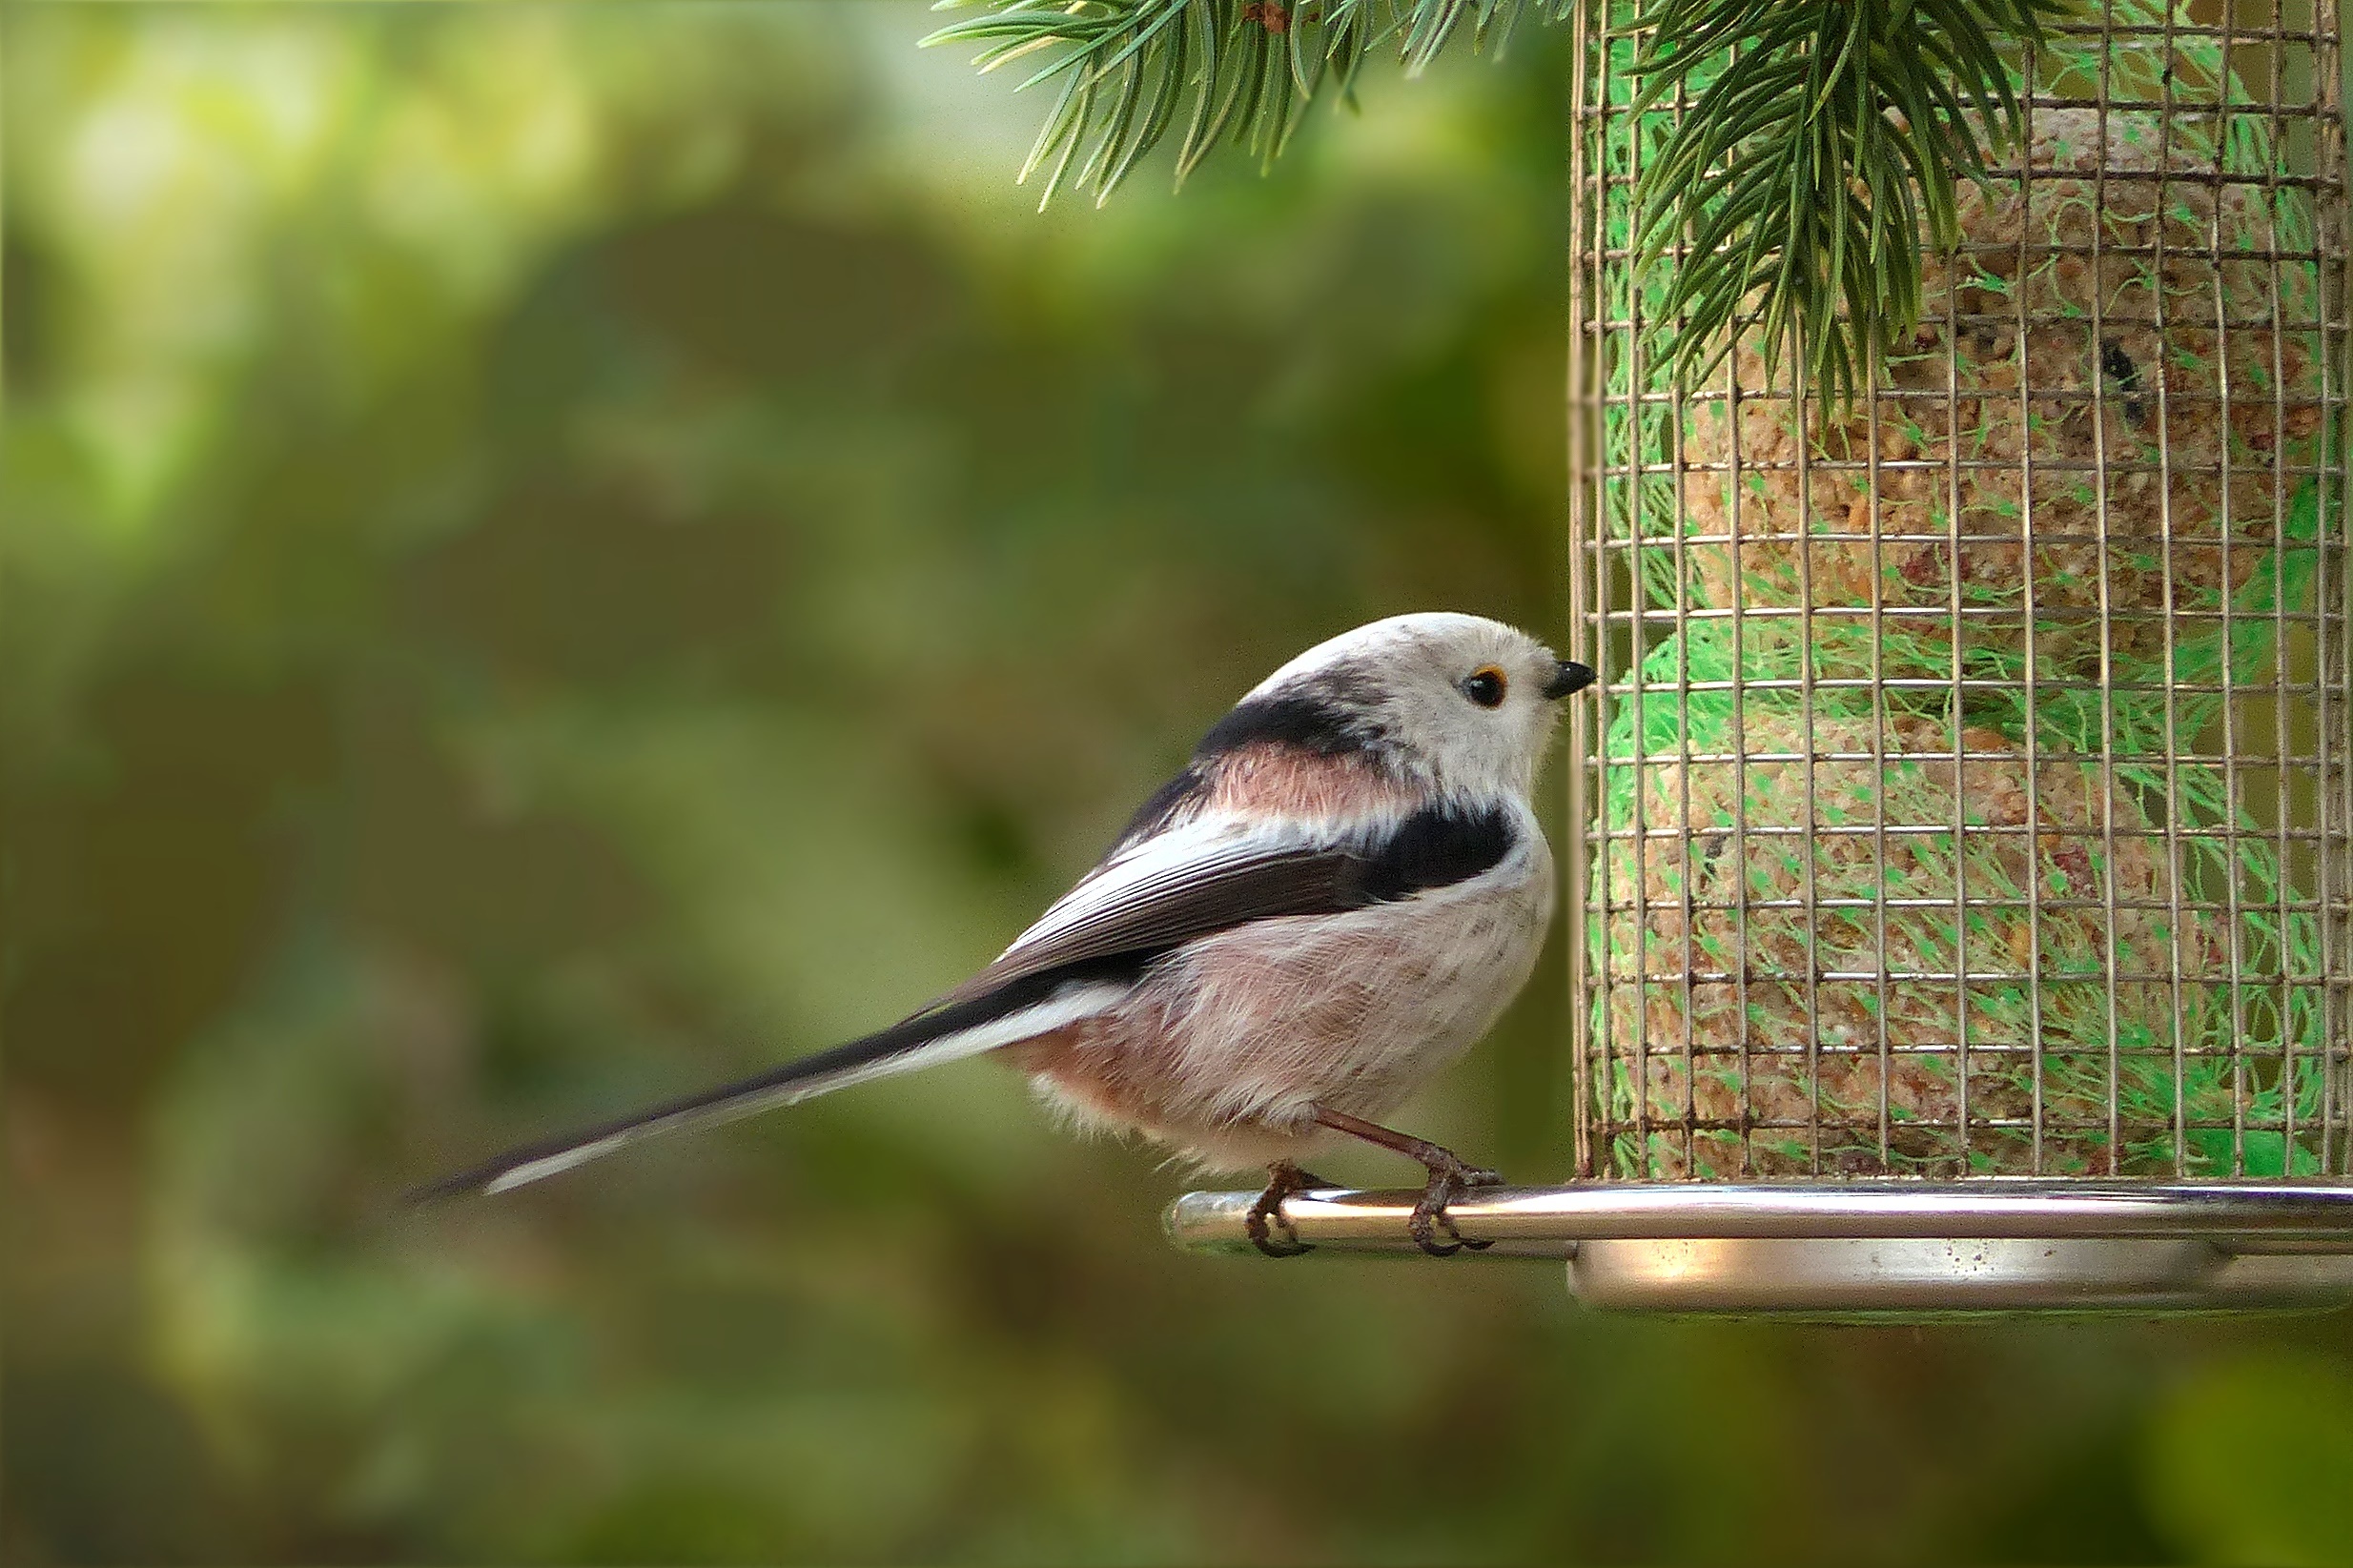
nature, branch, bird, wildlife, beak, small, garden, fauna, vertebrate, sparrow, finch, foraging, long tailed tit, perching bird, emberizidae